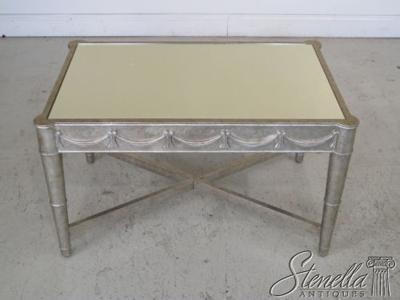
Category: table